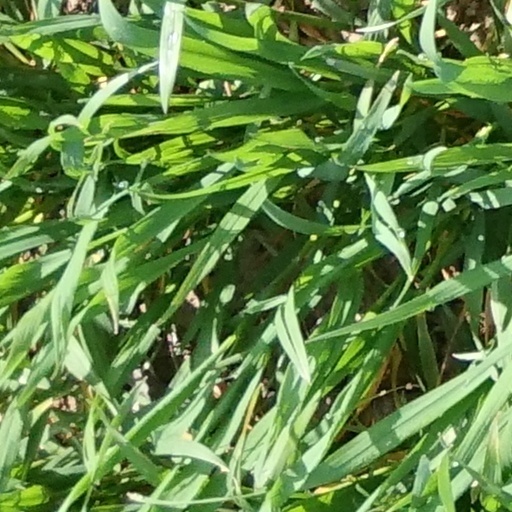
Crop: wheat